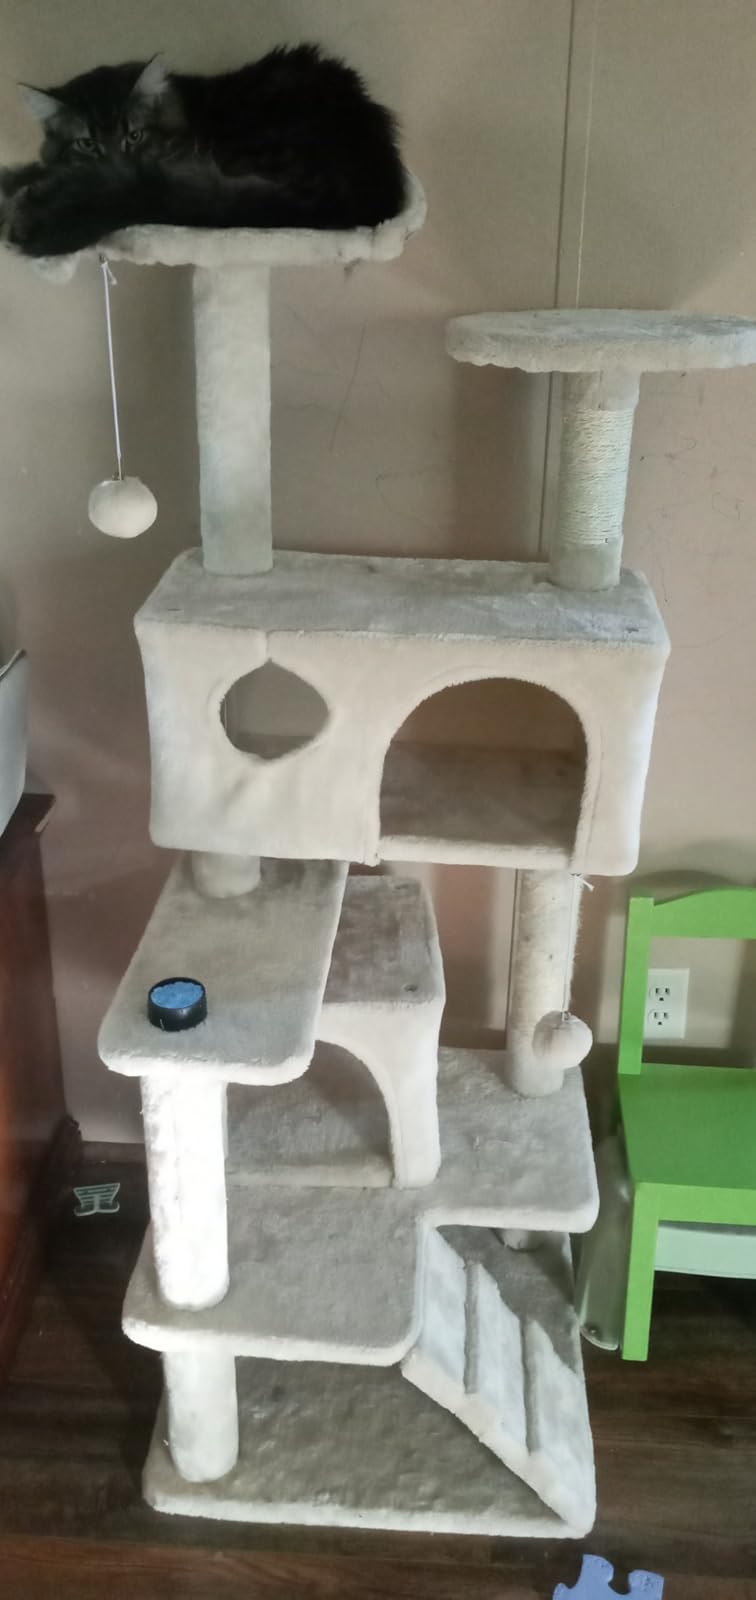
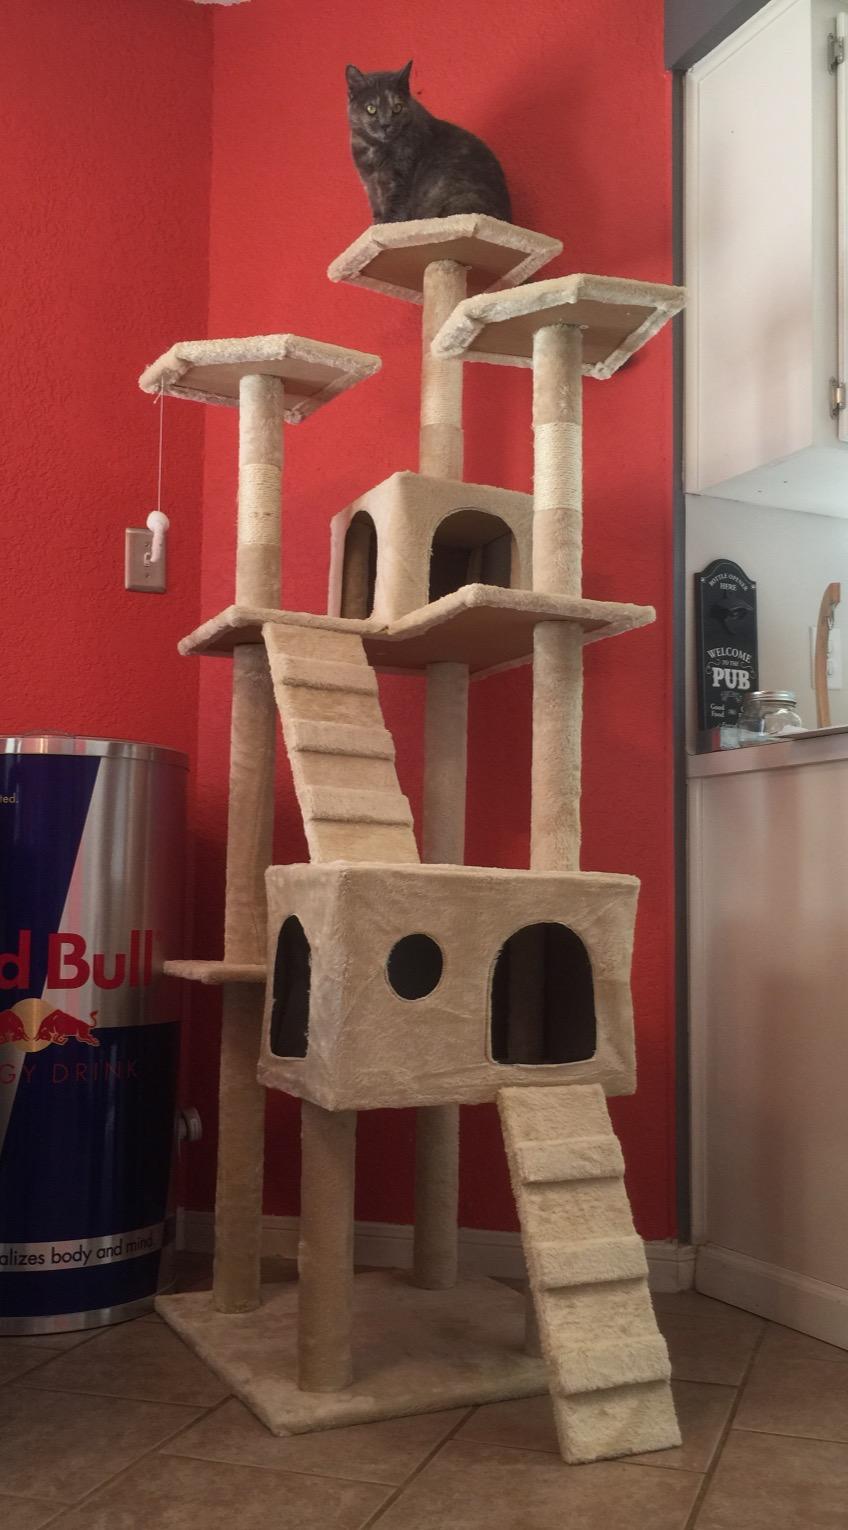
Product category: items_cat tree
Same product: no